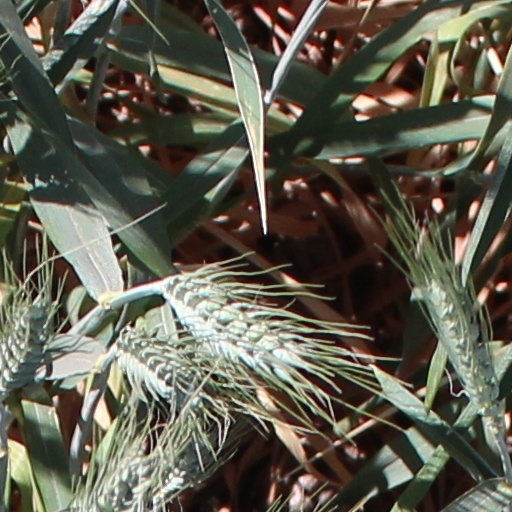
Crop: wheat